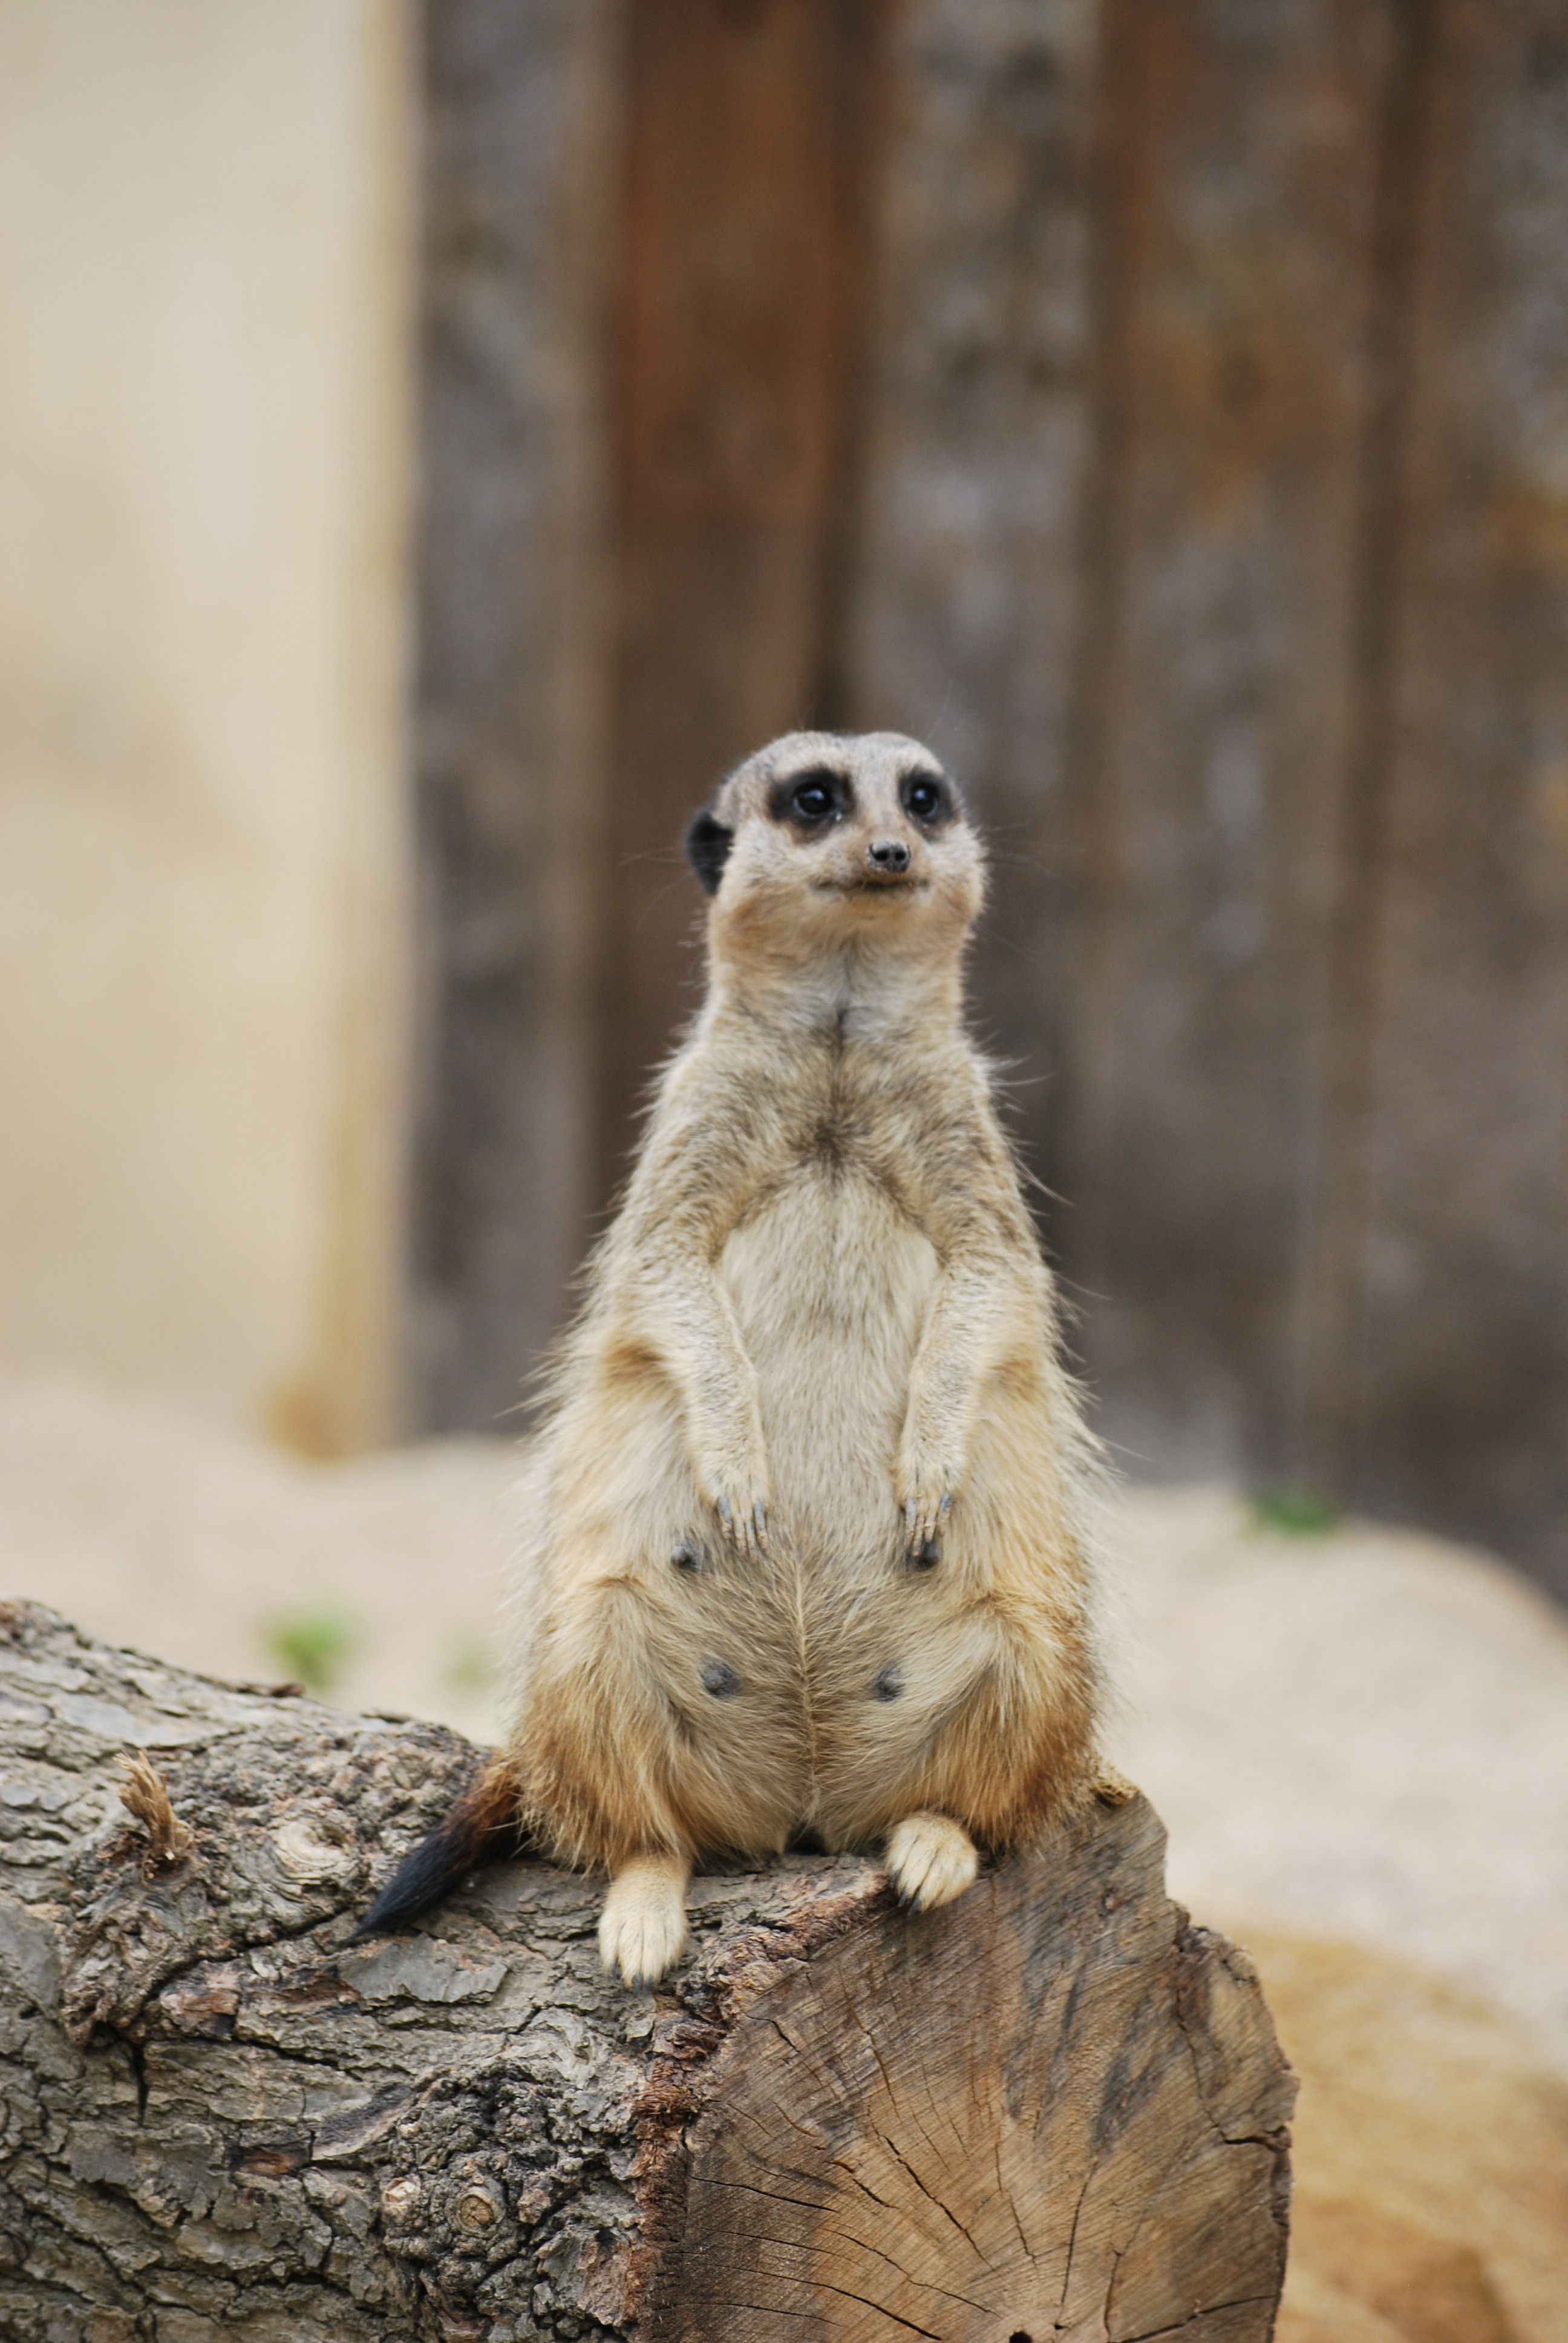
nature, animal, cute, wildlife, wild, zoo, natural, mammal, fauna, whiskers, vertebrate, meerkat, mongoose, marmot, prairie dog